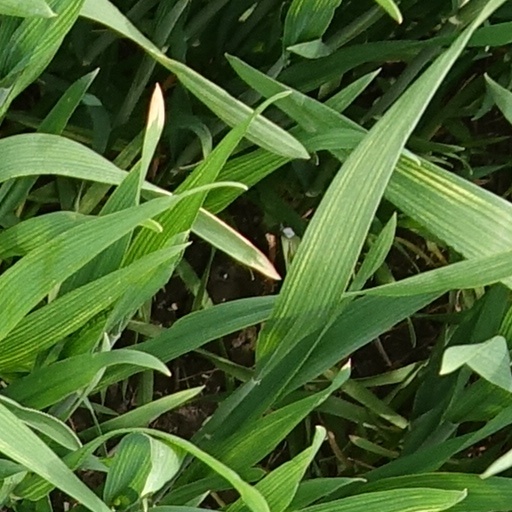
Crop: wheat